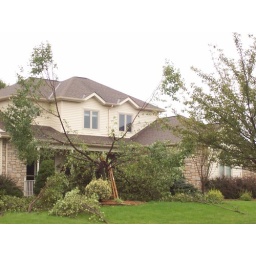
september windstorm took down the tree in front of the house